Aircraft in fiction

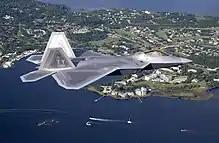
F-22 Raptor

Grumman F6F Hellcats appeared in the 1951 motion picture "Flying Leathernecks" directed by Nicholas Ray and starring John Wayne. One of the pilots who flew aircraft for the aerial scenes in the production was Marine Captain Phil De Groot who, after completing work on the film, flew in the Korean War and was wounded in action. The production was filmed at a small airstrip at Camp Pendleton, California. De Groot said, "They put some sand all over the strip, and some palm trees, and built a little pagoda there, simulating Guadalcanal".